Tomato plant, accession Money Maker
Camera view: bottom (45 deg); turntable rotation: 180 degrees
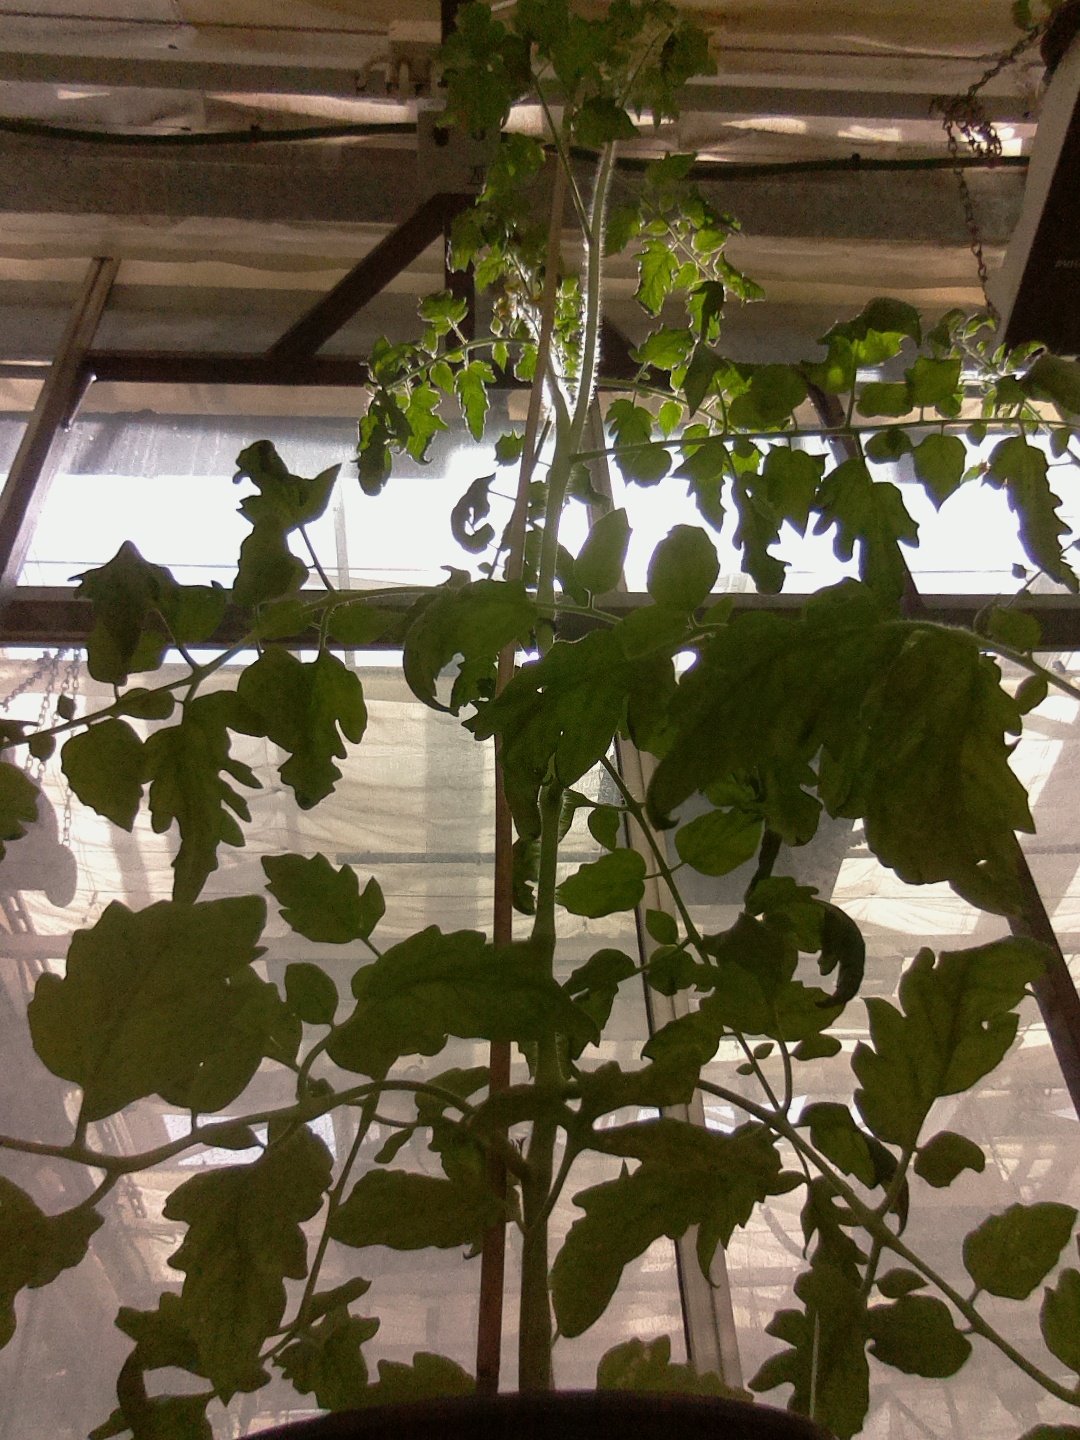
BBCH growth stage 63: 30%-40% of flowers open